Hitman (DC Comics)

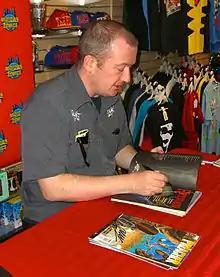
Writer Garth Ennis signing a copy of "Hitman" volume 1 at an April 19, 2012, appearance at Midtown Comics Downtown in Manhattan

Hitman first appeared during Garth Ennis's run on "The Demon" during the "Bloodlines" crossover, and subsequently appeared in two further arcs before the series was cancelled. After making a brief appearance in a Batman comic, he got his own self-titled series.